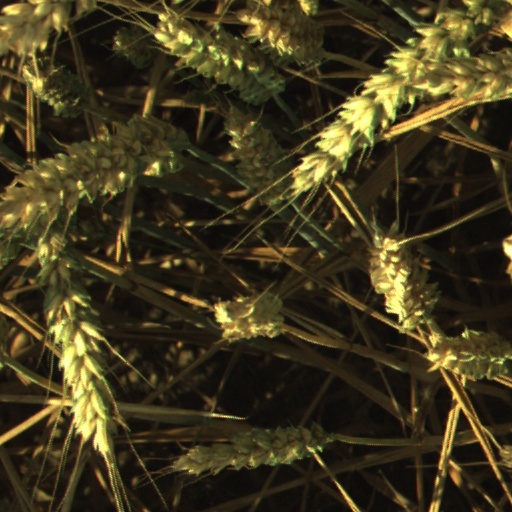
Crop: wheat